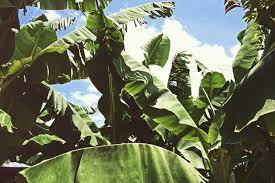
Ndizi zinapandwa shambani pamoja na mkulima, zinametameta na kungaa vizuri, ziko karibu kuleta mazao mema ili aweze kufurahia matokeo yake.